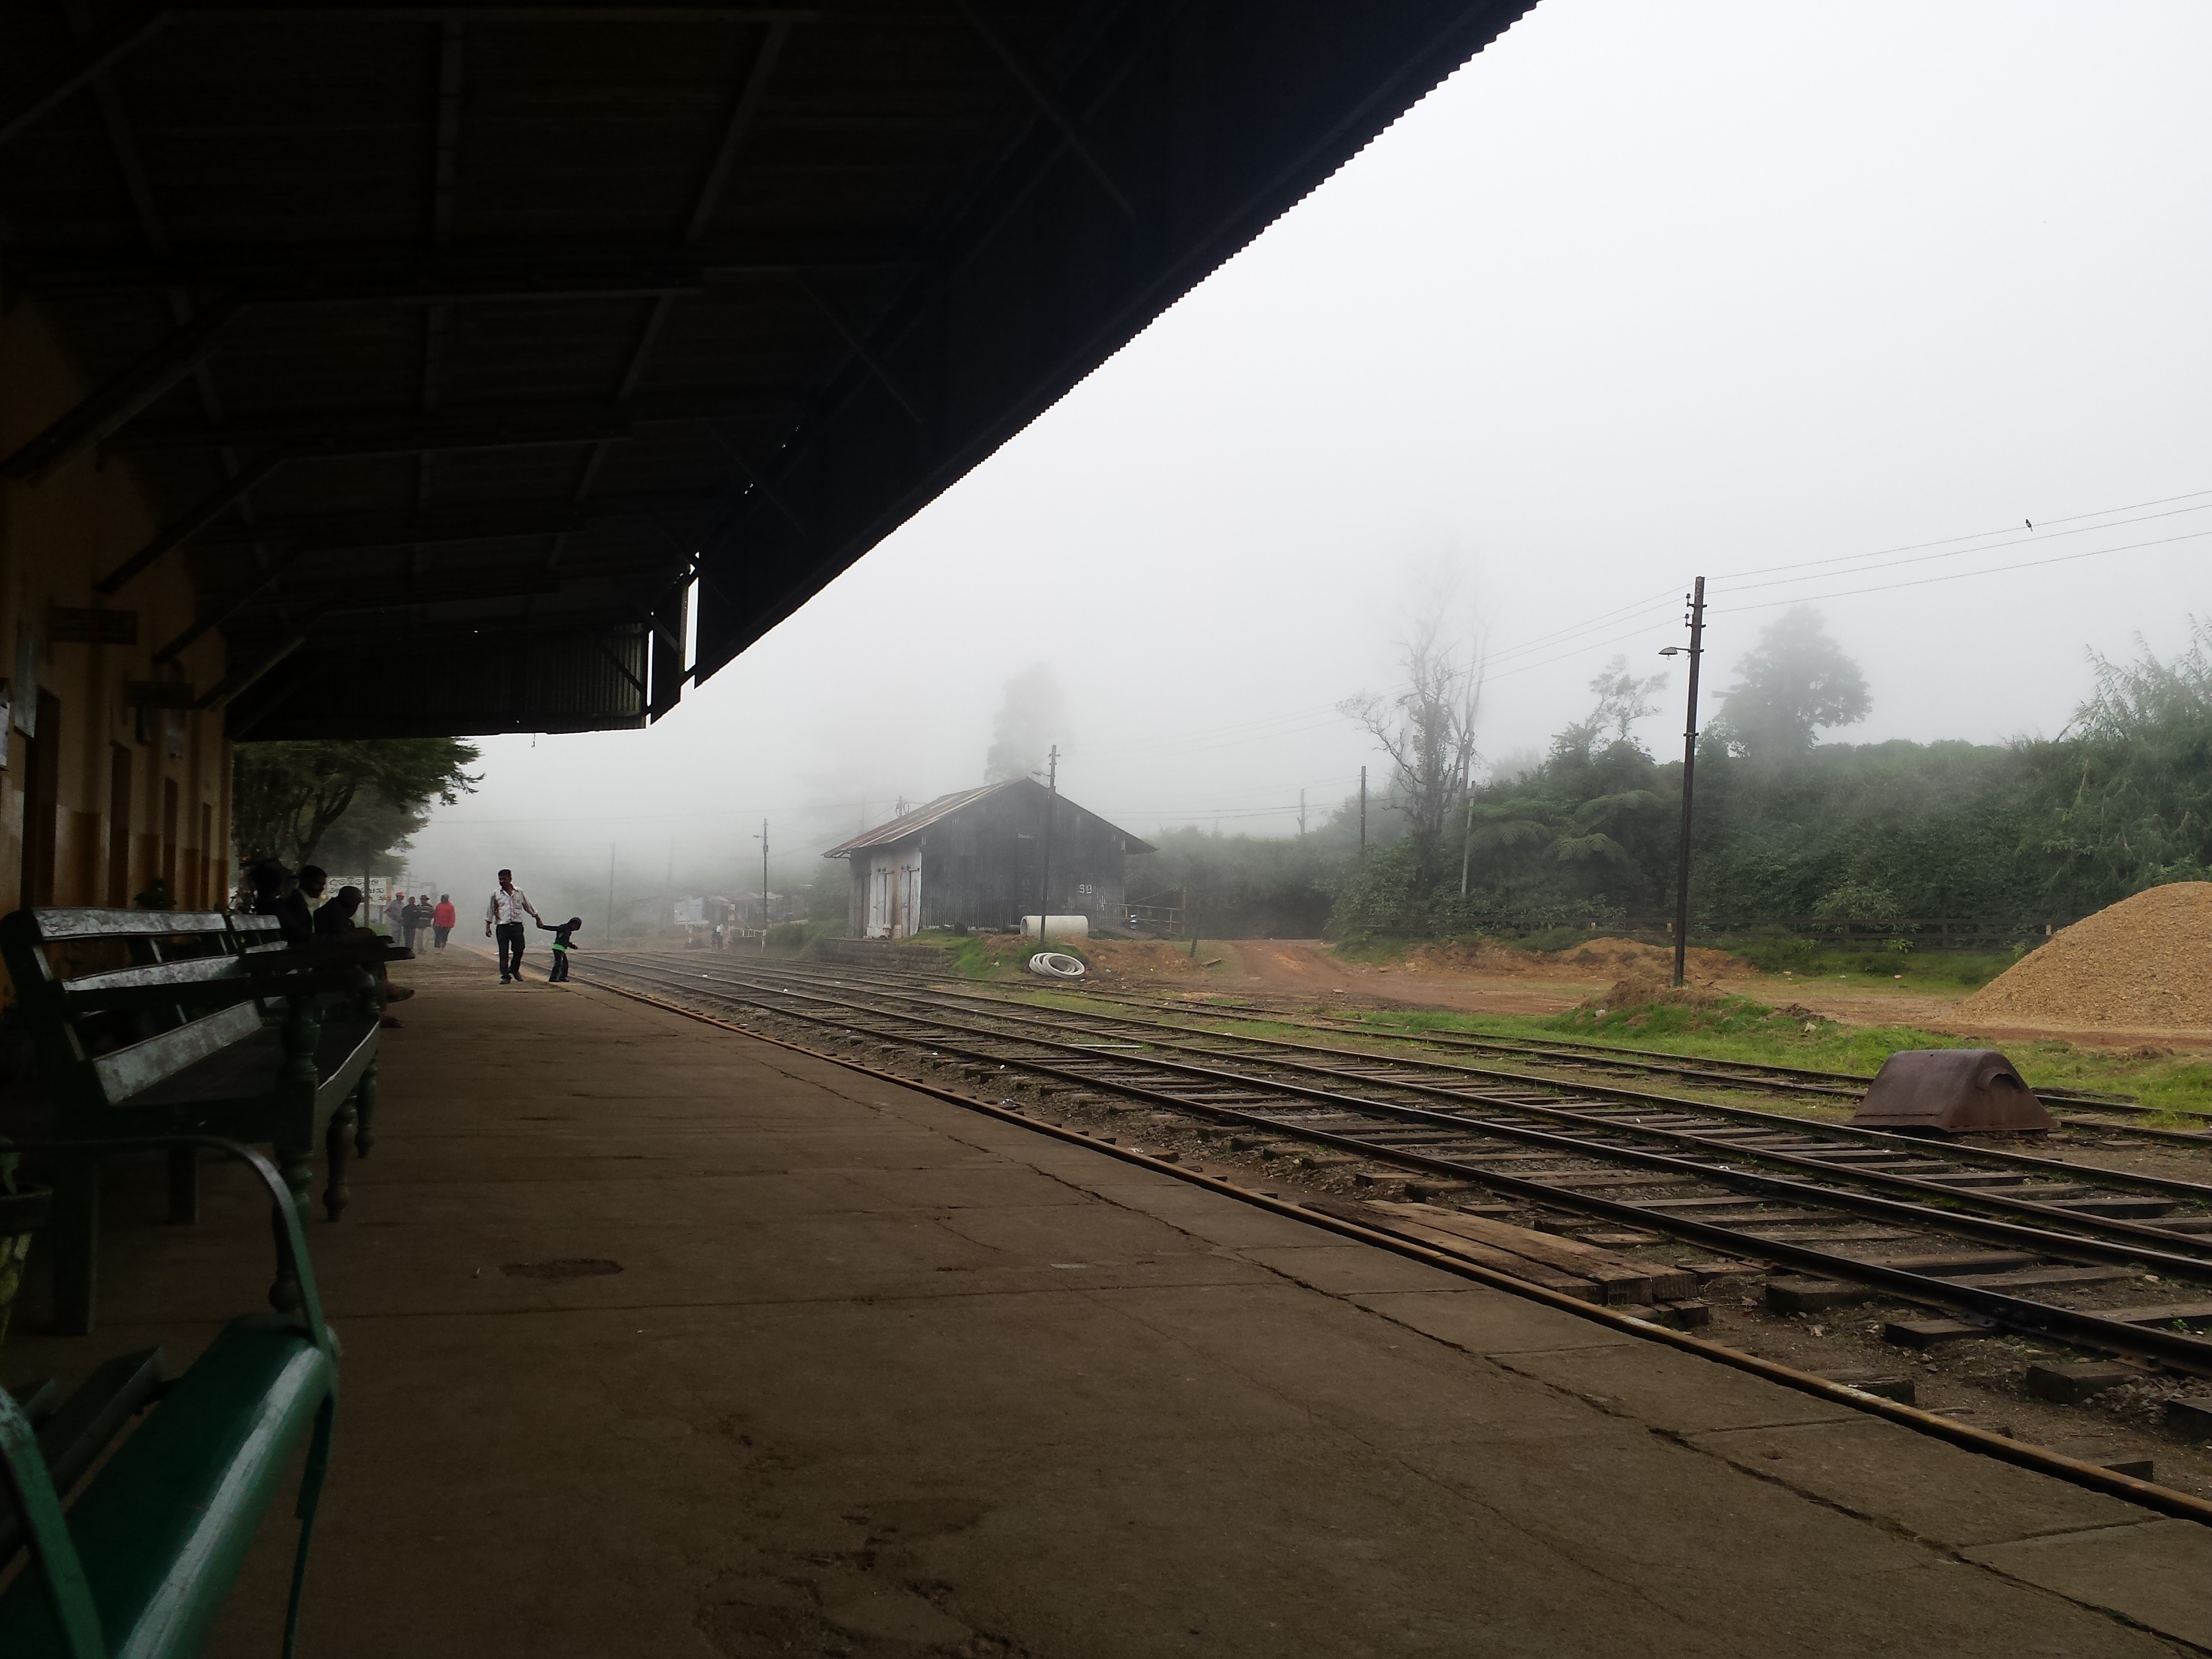
track, train, transport, vehicle, train station, screenshot, rail transport, atmosphere of earth